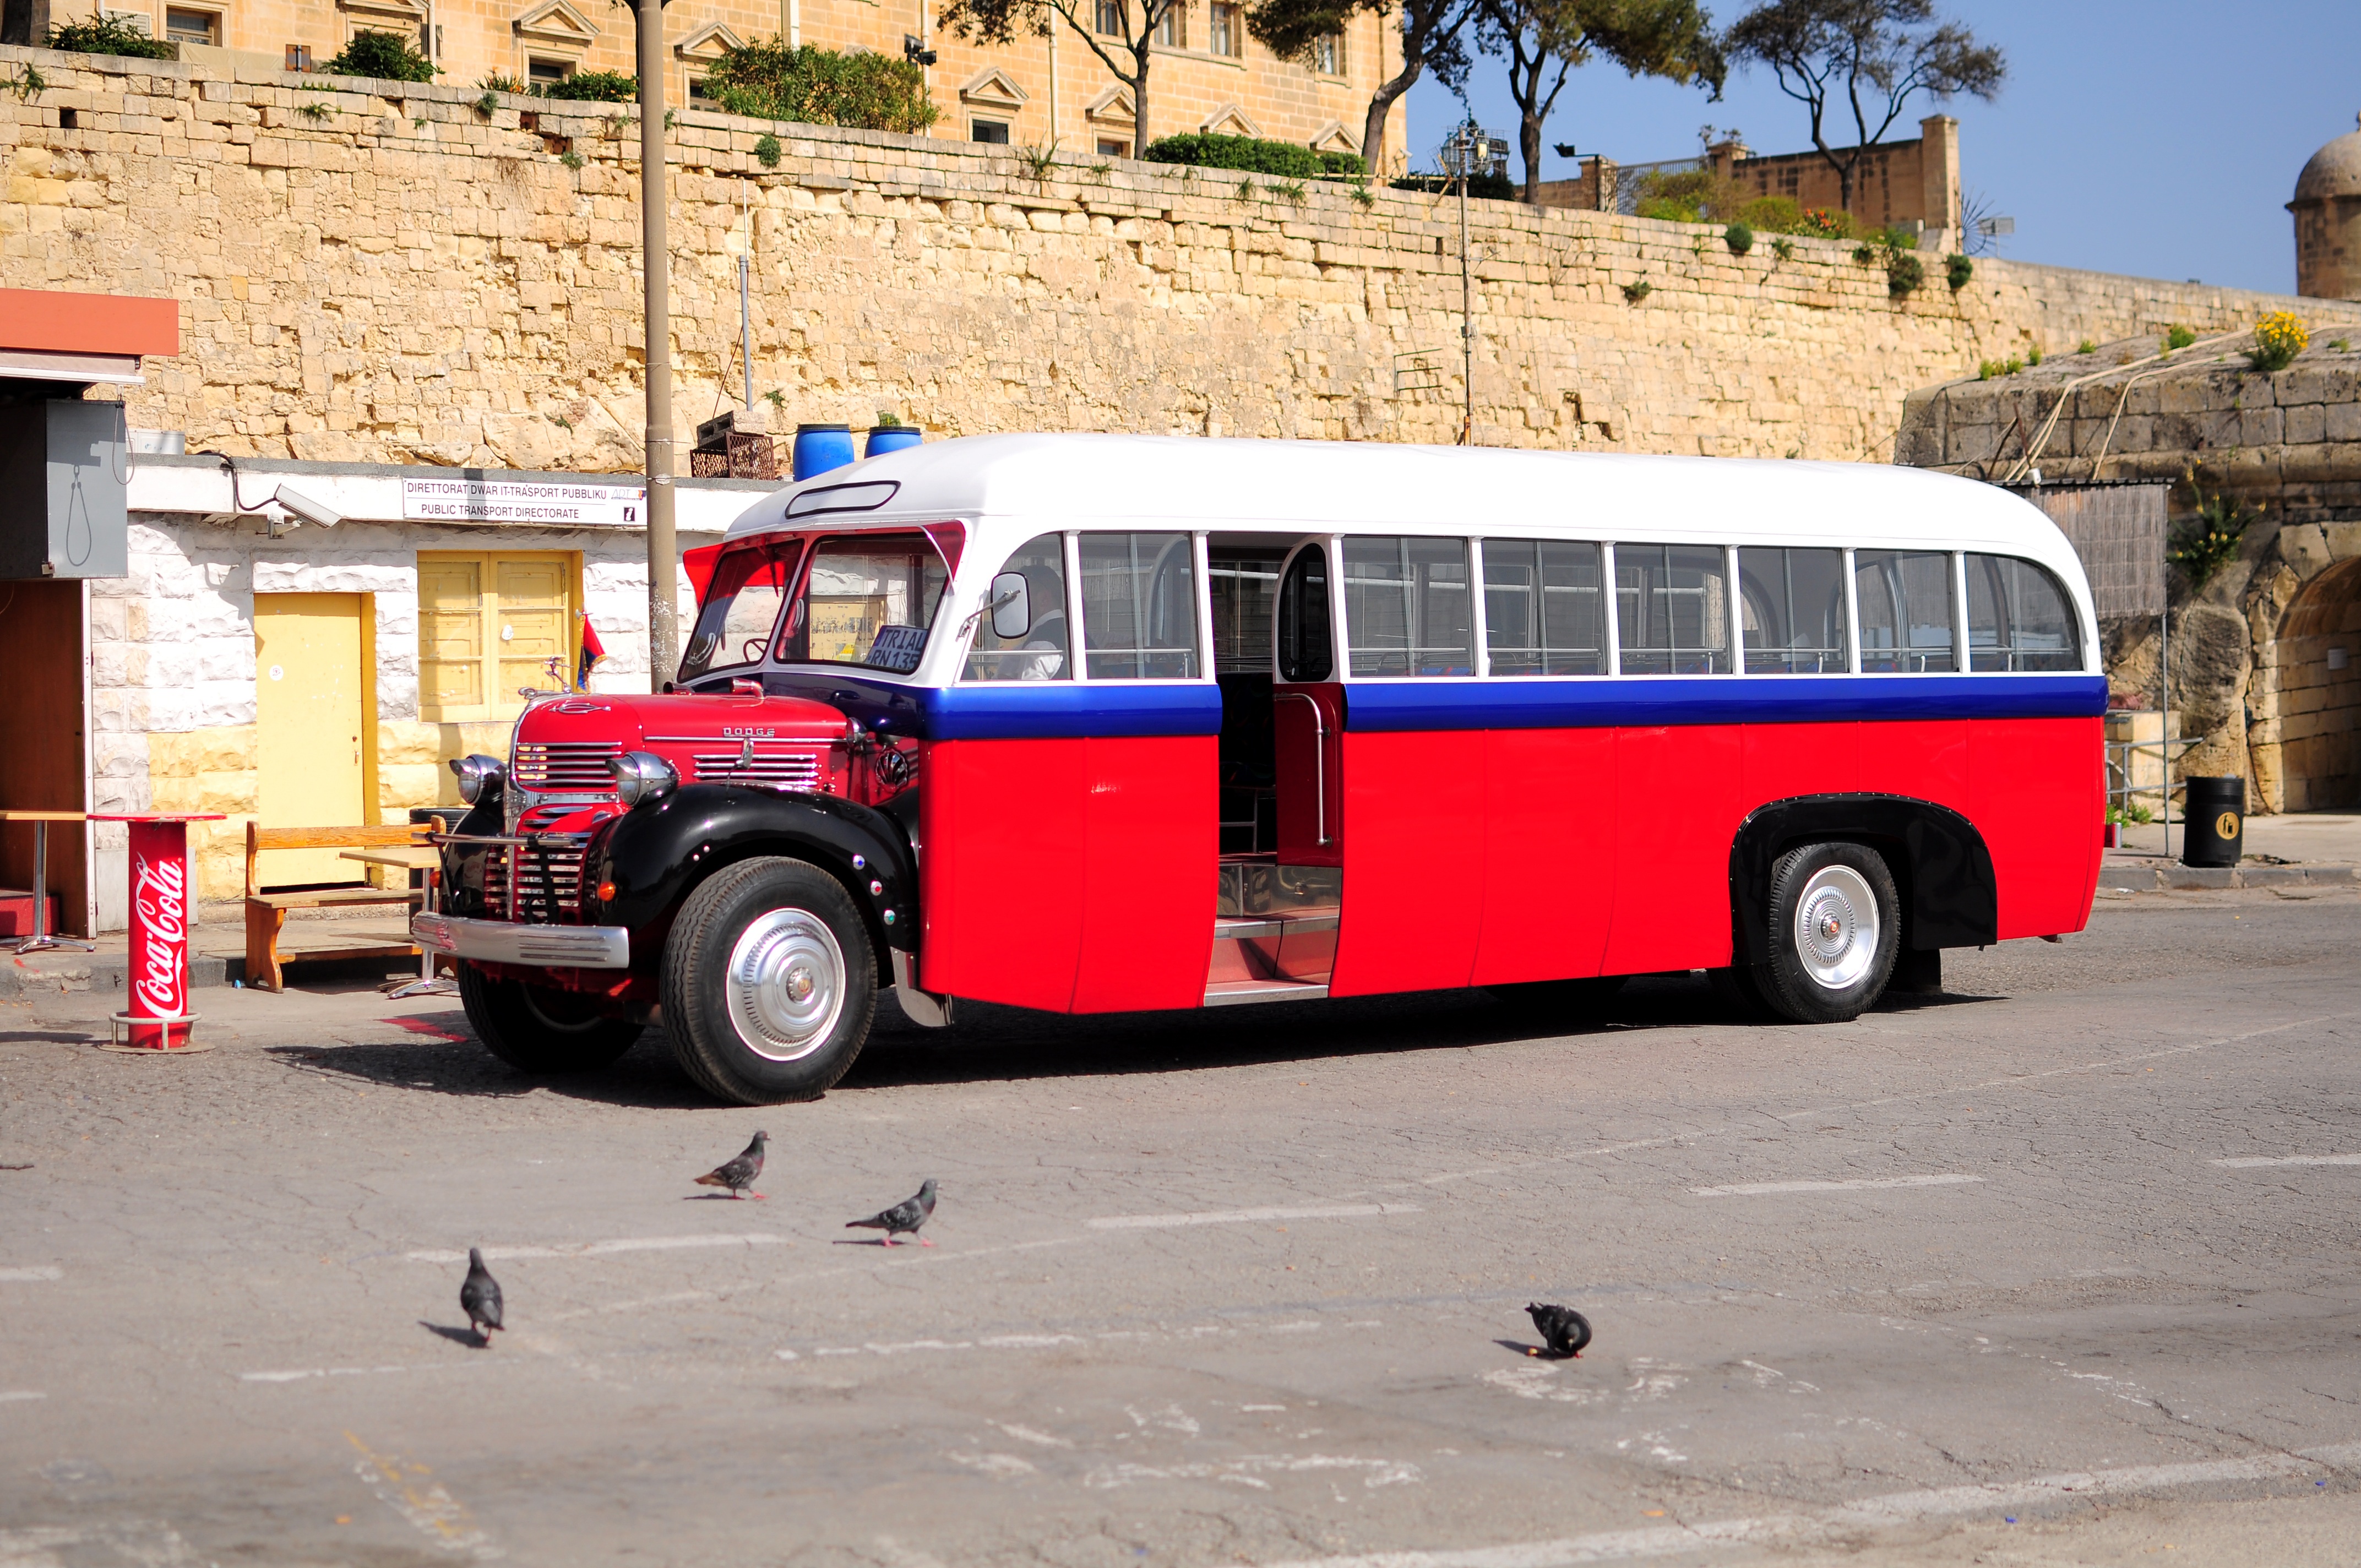
car, vintage, transport, vehicle, public transport, motor vehicle, bus, malta, land vehicle, mode of transport, luxury vehicle